Mary Roebling

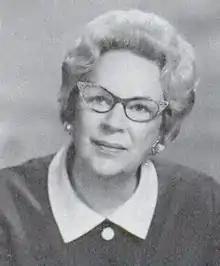
Mary Roebling circa 1970

Mary Gindhart Herbert Roebling (July 29, 1905 – October 25, 1994) was an American banker, businesswoman, and philanthropist. She was the first woman to serve as president of a major US bank.